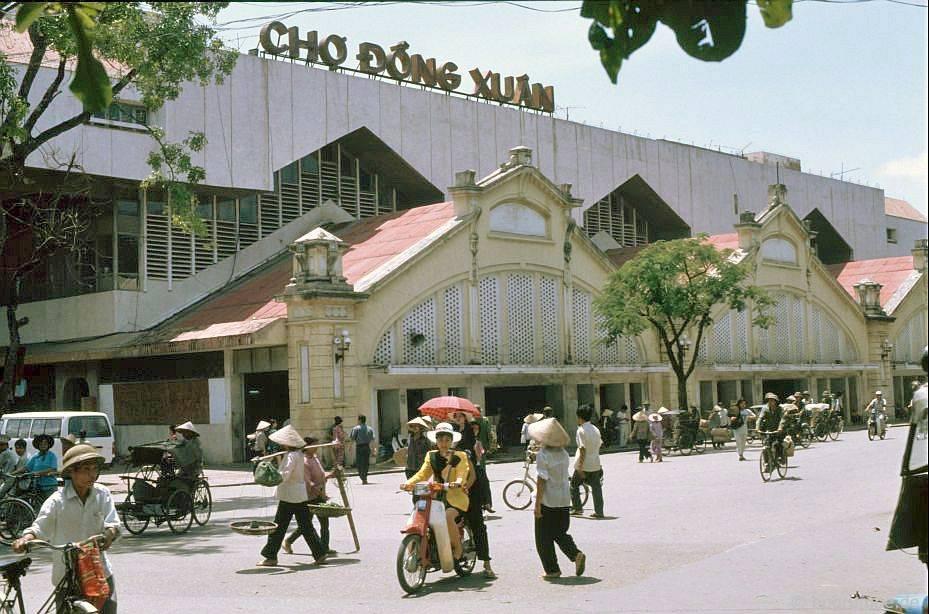
có nhiều người đang di chuyển ở trên đường